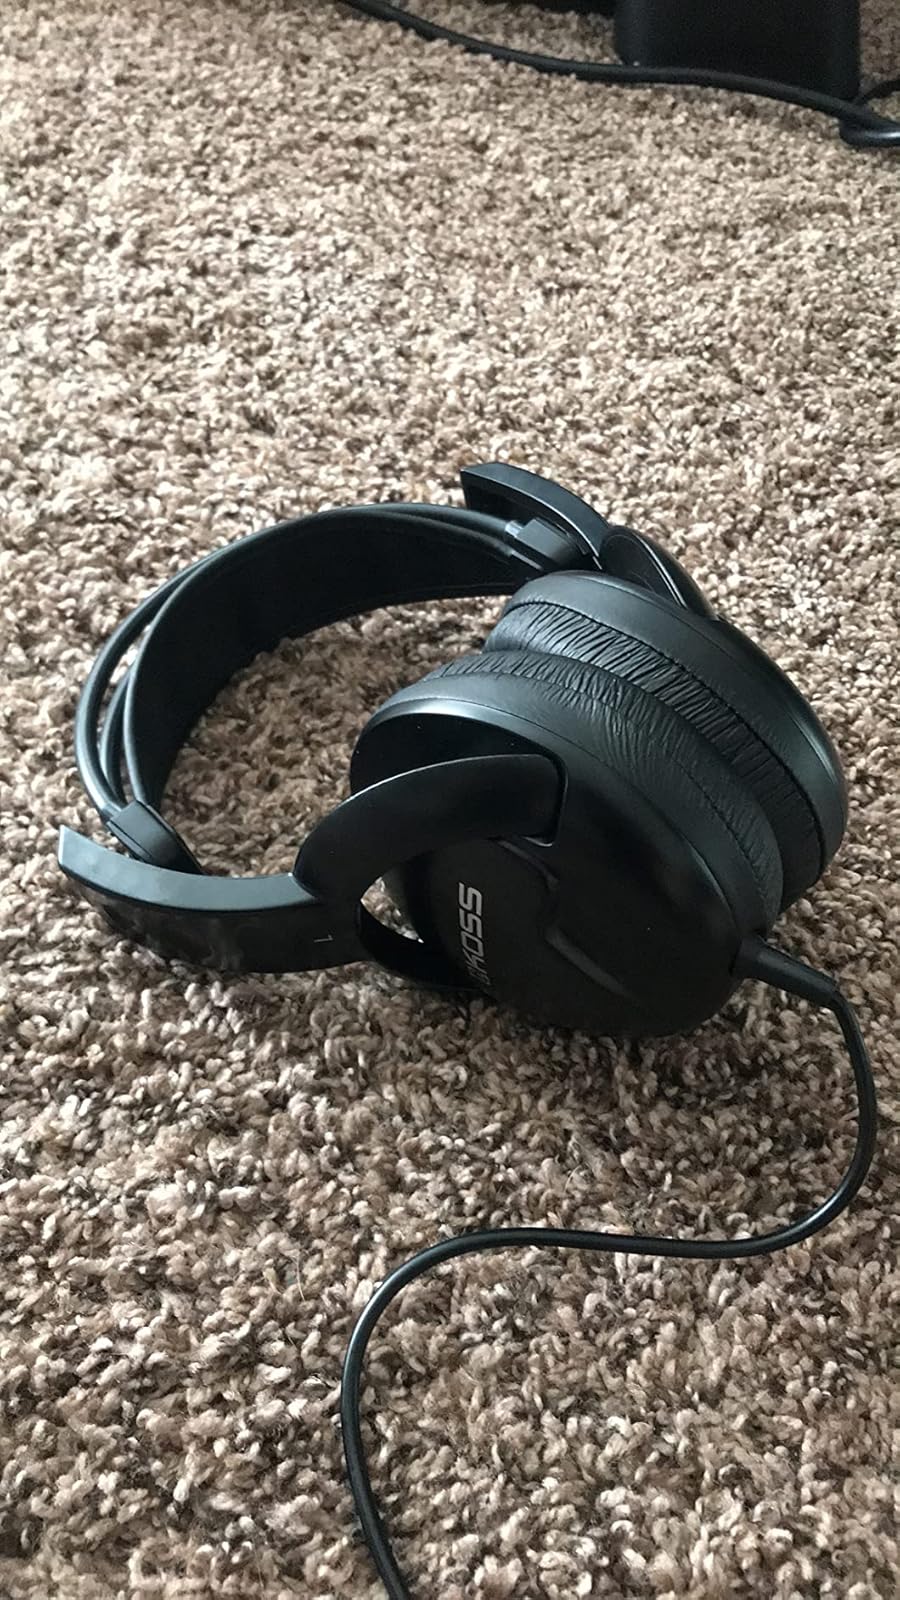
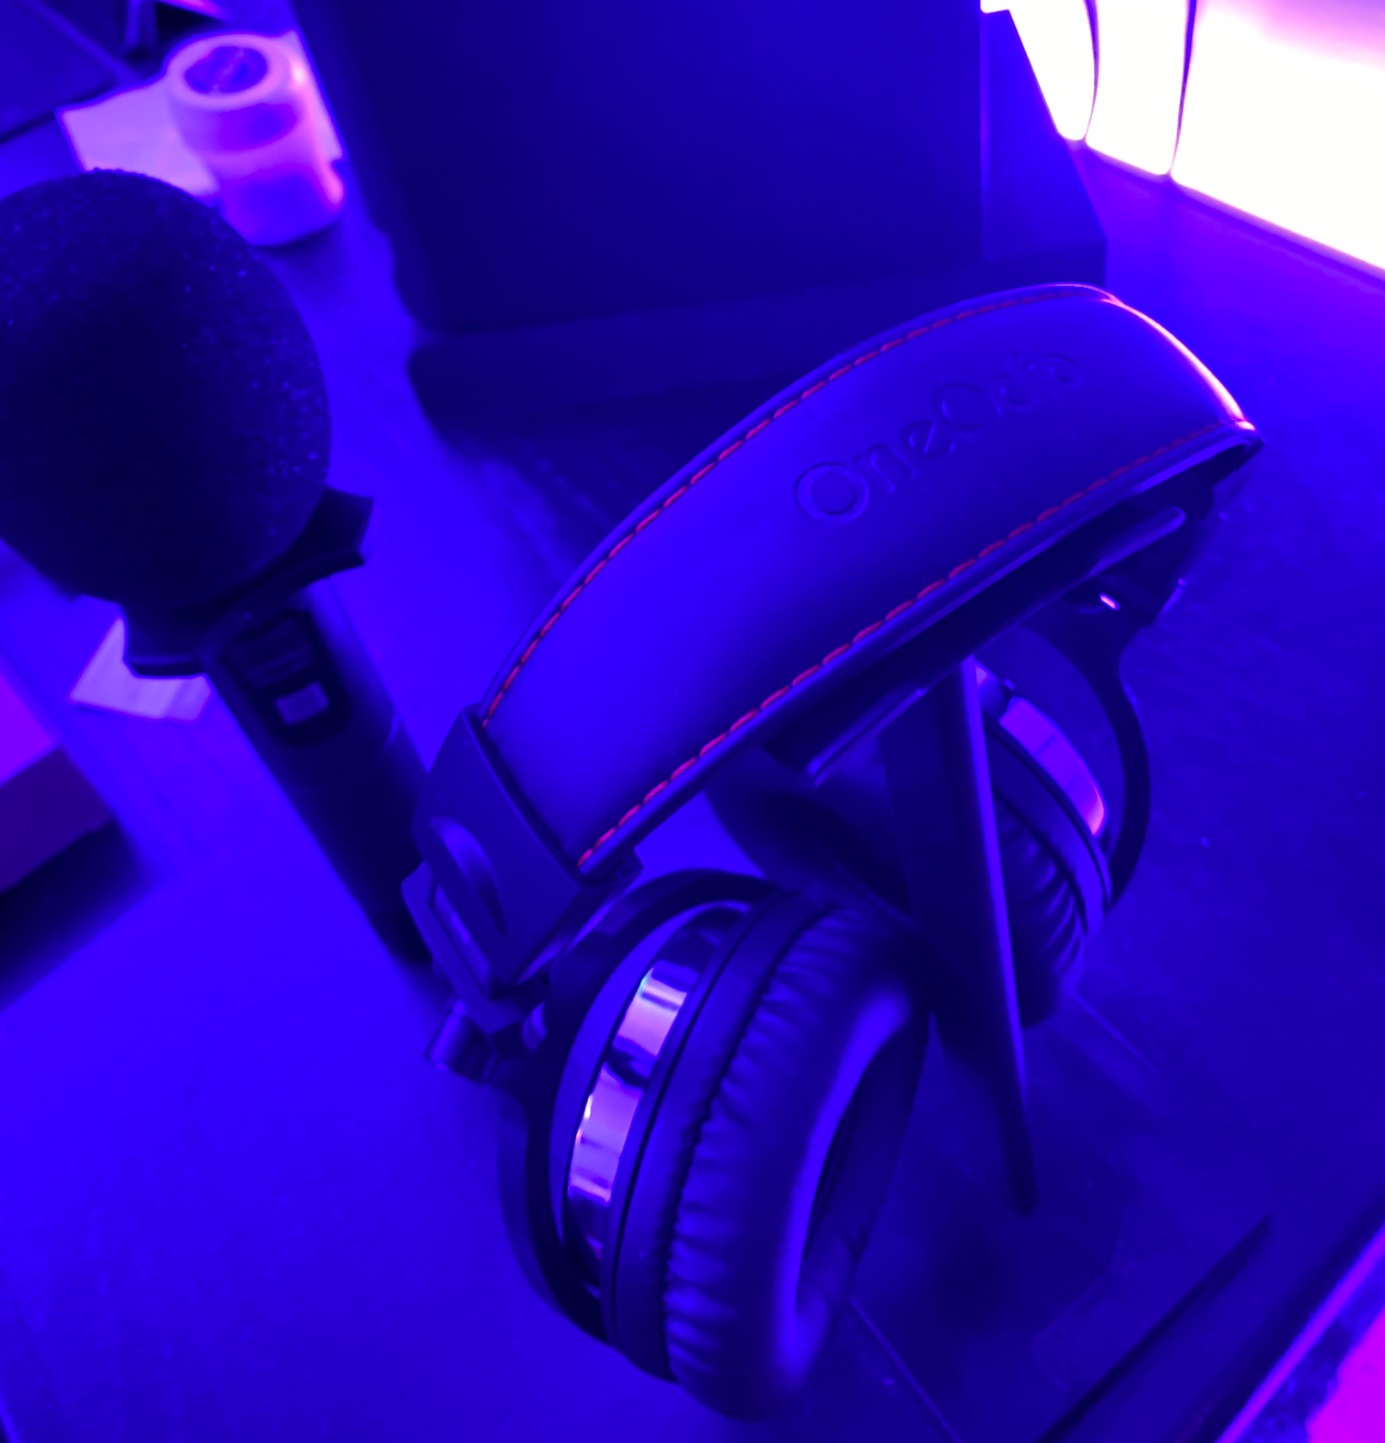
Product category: headphones
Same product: no